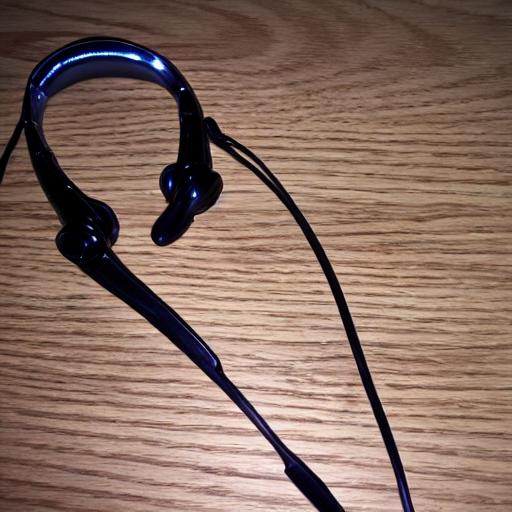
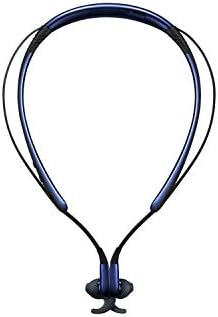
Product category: headphones
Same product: no